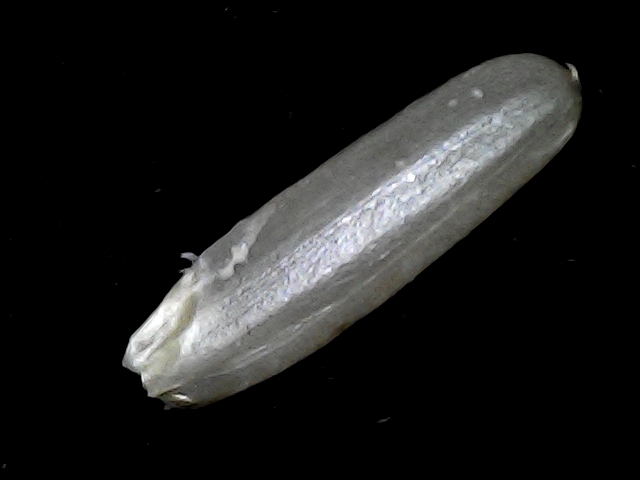
Rice variety: BD57